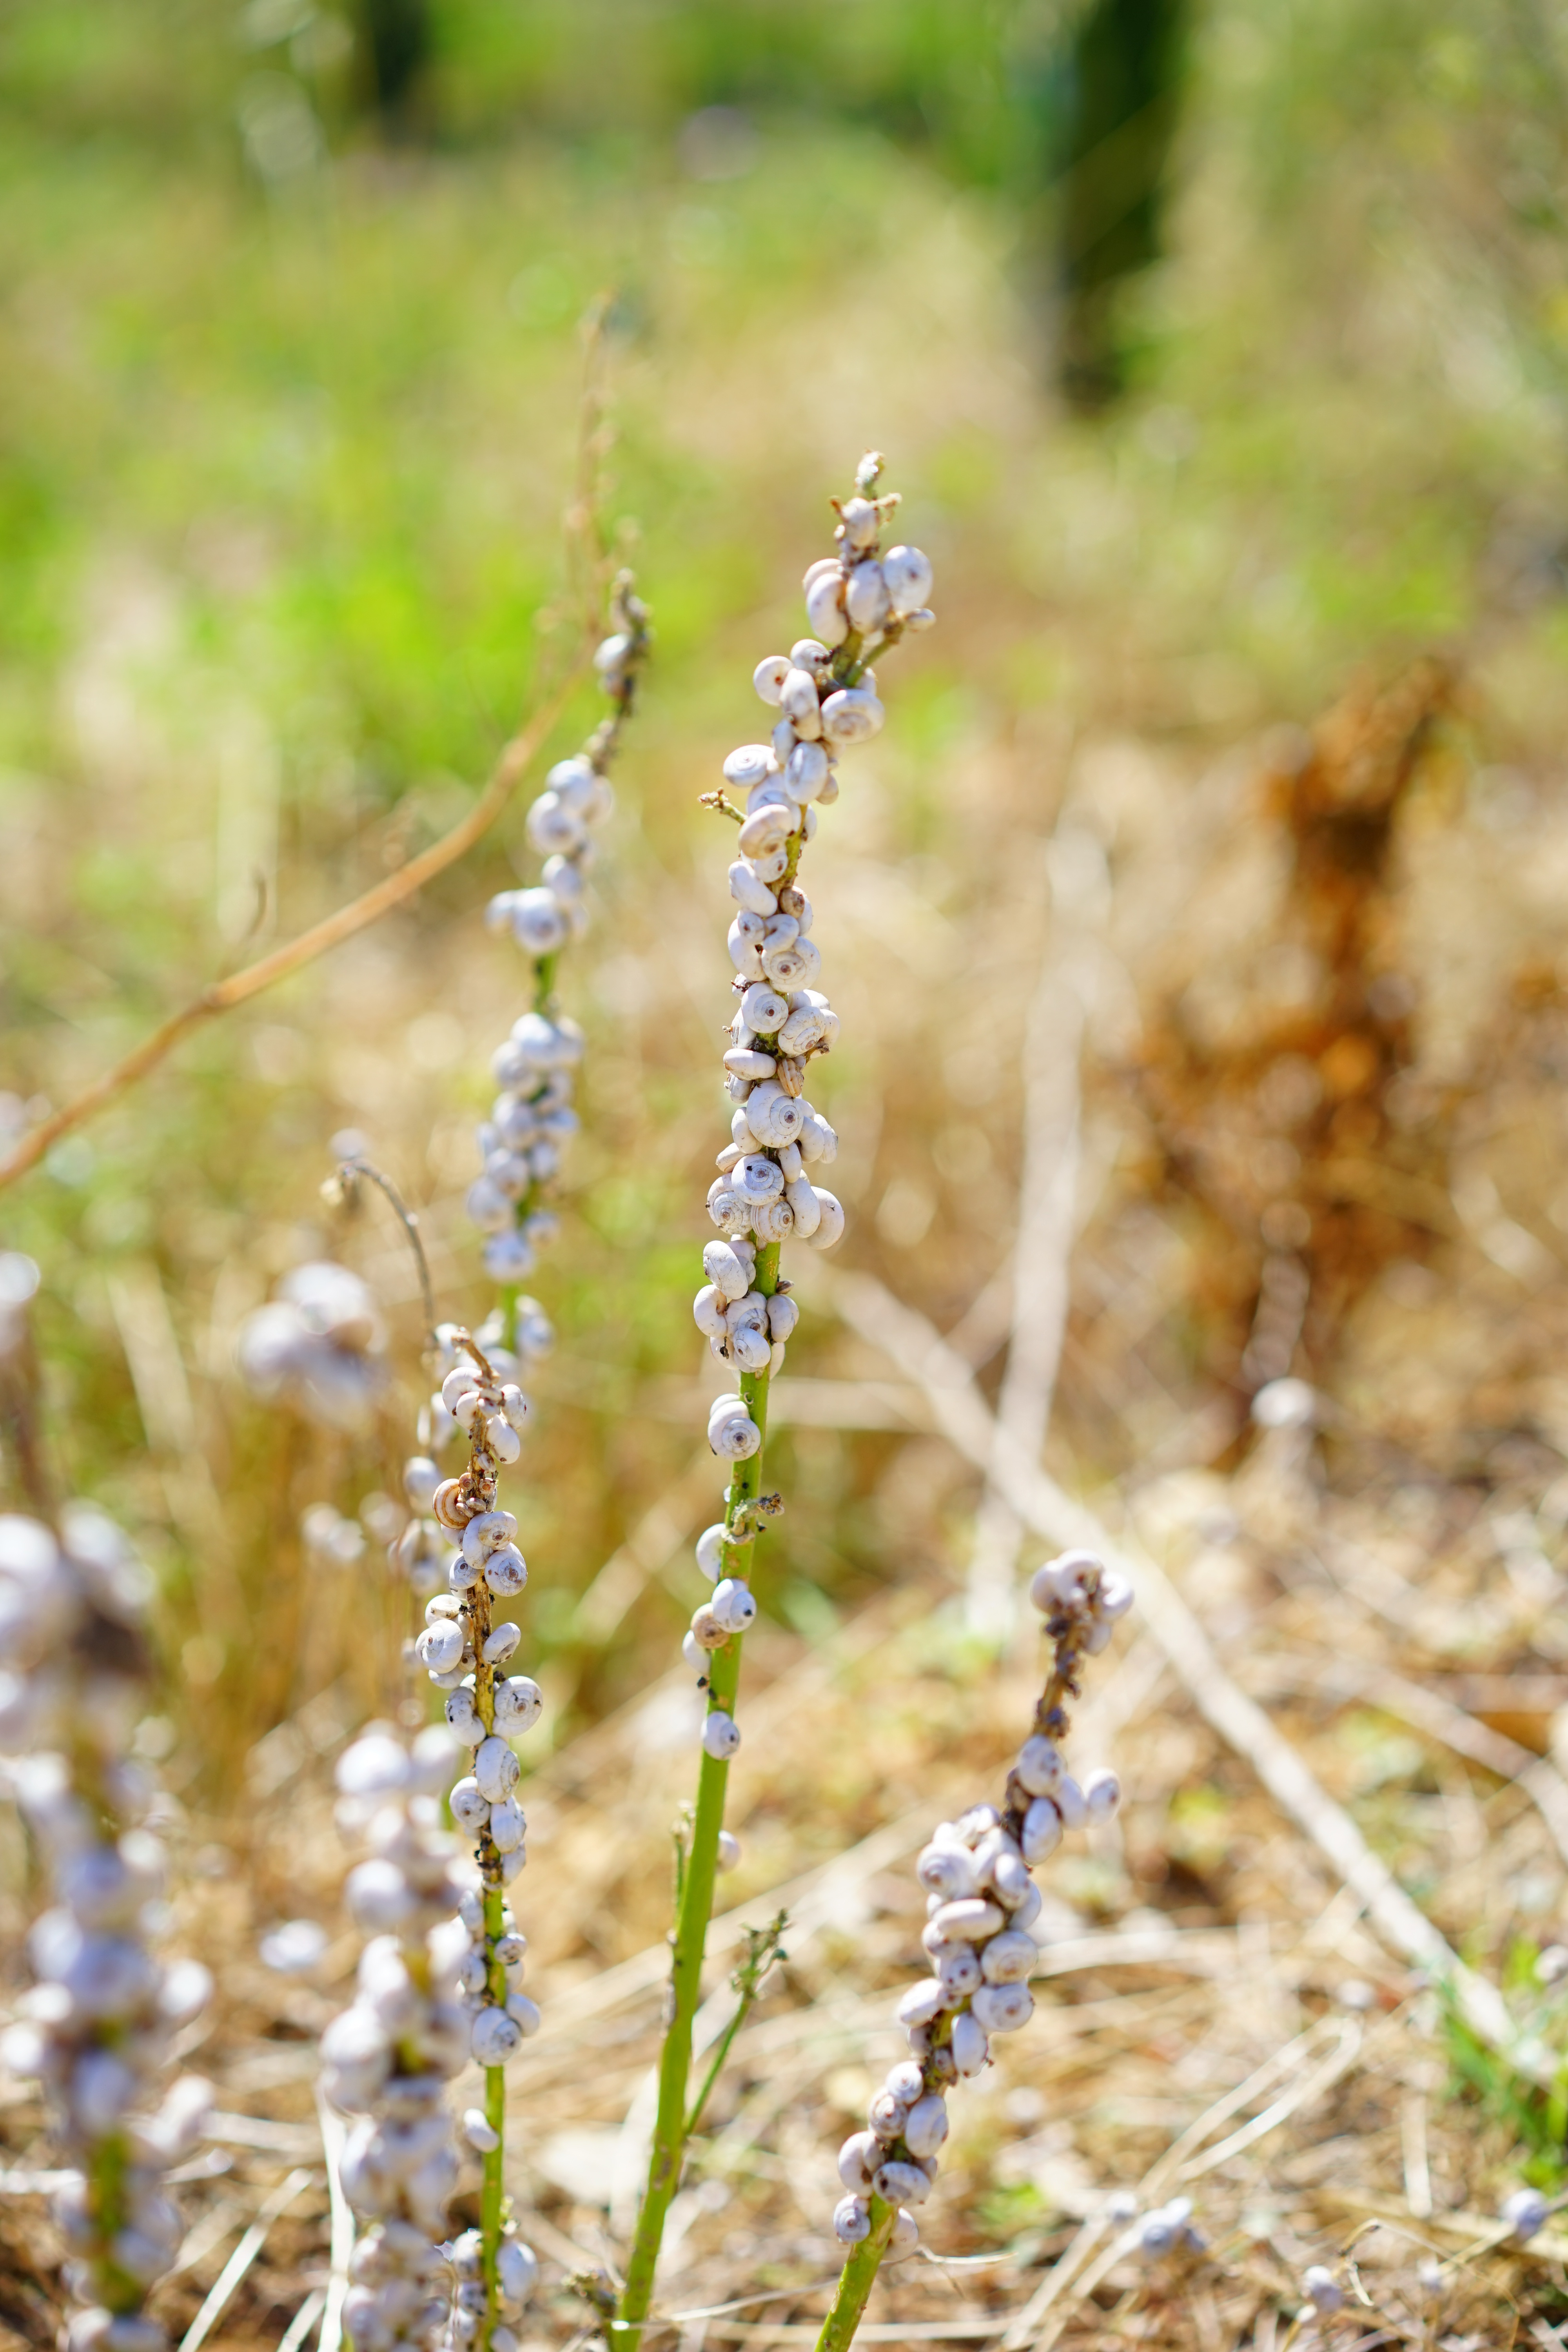
nature, grass, plant, white, leaf, flower, crop, autumn, botany, agriculture, flora, settlement, wildflower, close up, blade of grass, animals, provence, snails, mass, macro photography, south of france, snail shells, snail shell, flowering plant, heath snail, xeropicta rough tina, mass collection, white snail, grass family, plant stem, land plant